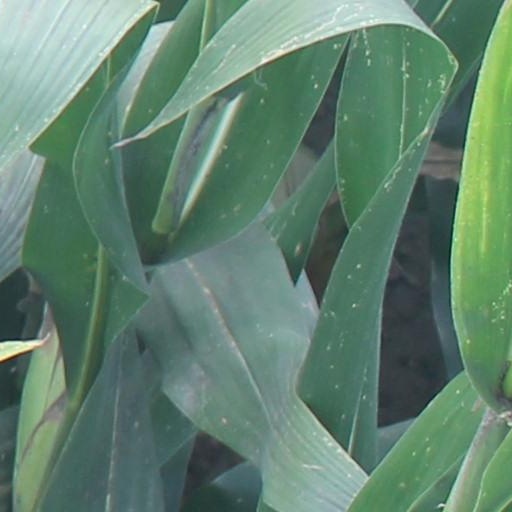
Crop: maize; corn